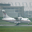
Label: airplane